World Bodybuilding Federation

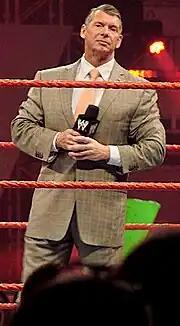
McMahon in 2007.

In 1990, as part of an effort to diversify beyond his flagship professional wrestling business, the World Wrestling Federation (WWF), Vince McMahon's Titan Sports began to make investments in the sport of bodybuilding. Several WWF performers of the era—including Jimmy Snuka and The Ultimate Warrior—had a background in bodybuilding. During the Royal Rumble pay-per-view (PPV) in 1989, The Ultimate Warrior competed in a "Super Posedown" against Rick Rude, which was judged by the audience. After inevitably losing every round to Warrior, Rude attacked him with a metal exercise bar—setting up a feud that would culminate with him defeating Warrior at WrestleMania V for the WWF Intercontinental Heavyweight Championship.